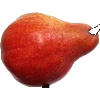
Label: red_pear